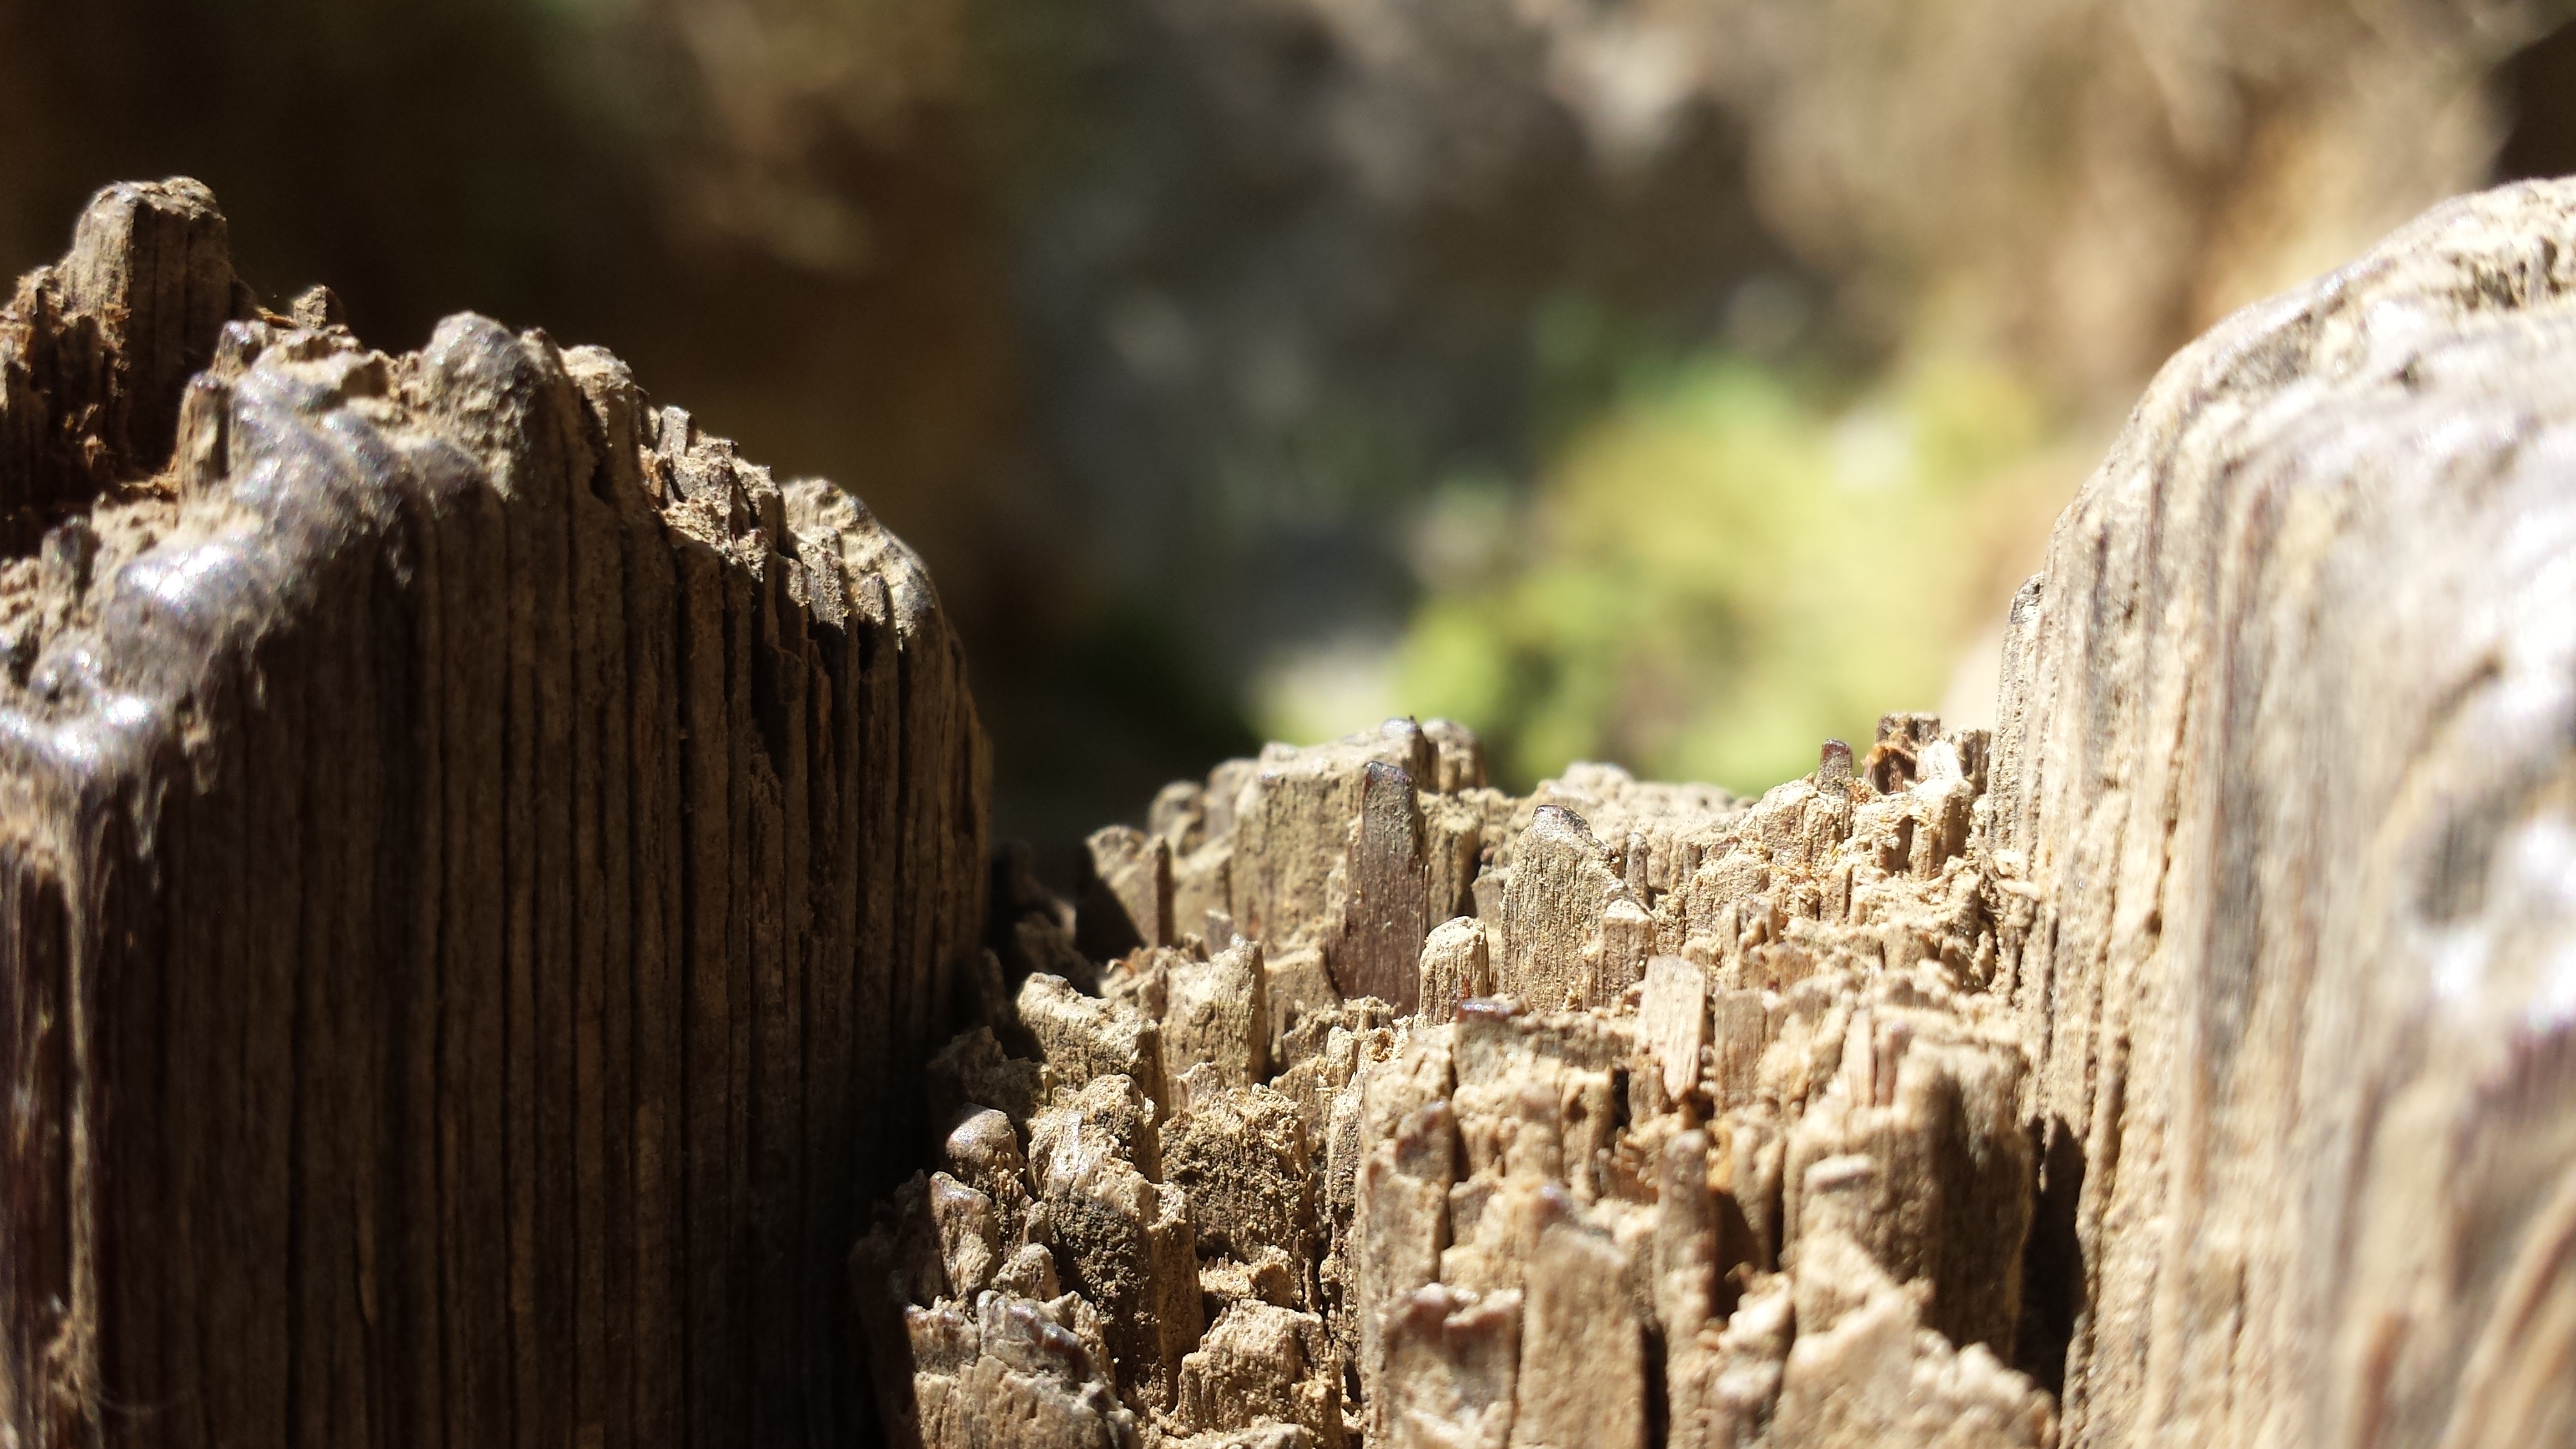
nature, rock, wood, formation, material, close up, temple, carving, ancient history